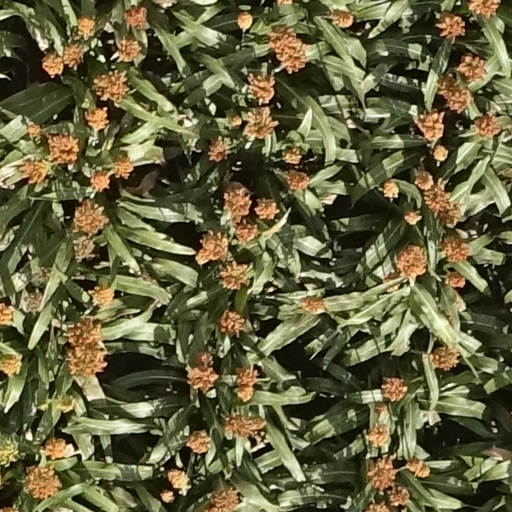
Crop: sorghum